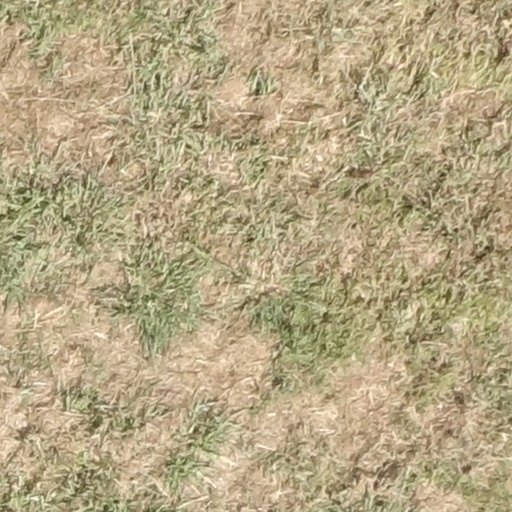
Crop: sorghum